Pajama Party (film)

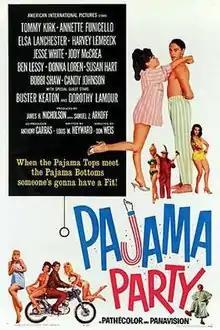
theatrical poster

Pajama Party is a 1964 beach party film starring Tommy Kirk and Annette Funicello. This is the fourth in a series of seven beach films produced by American International Pictures. The other films in this series are "Beach Party" (1963), "Muscle Beach Party" (1964), "Bikini Beach" (1964), "Beach Blanket Bingo" (1965), "How to Stuff a Wild Bikini" (1965), "Ski Party" a one-off film with a brief beach scene at the end (1965) and "The Ghost in the Invisible Bikini" (1966).